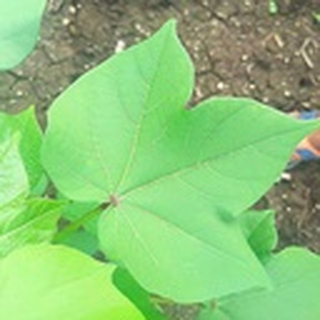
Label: healthy_cotton